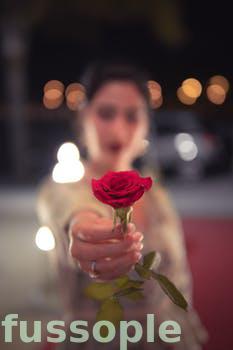
Label: Watermark